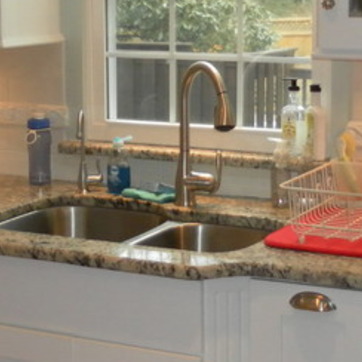
Material: metal